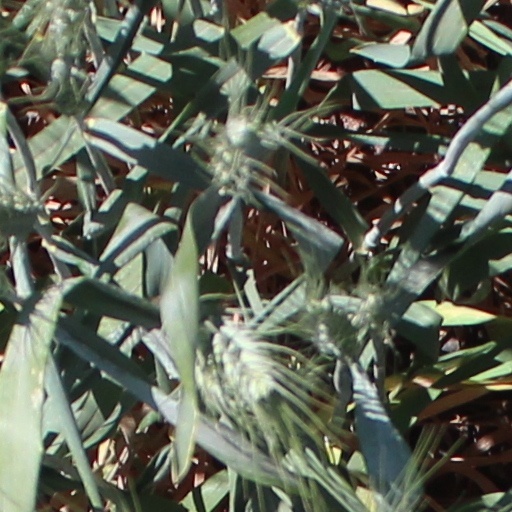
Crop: wheat